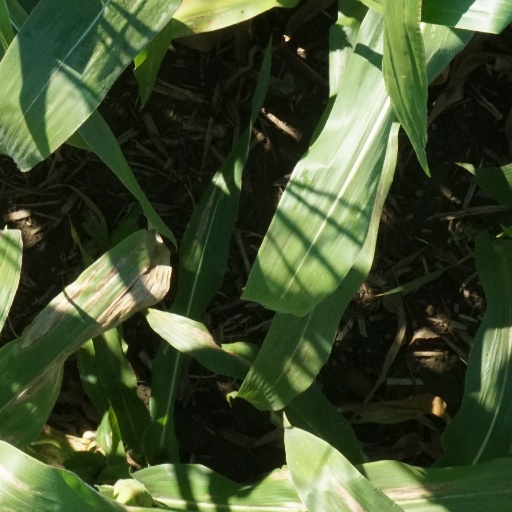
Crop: maize; corn